Mary Reynolds Babcock

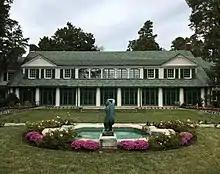
Front facade of Reynolda House showing the forecourt garden.

Construction of Reynolda House was officially completed in 1917, in time for the family to move in for the Christmas season. However, R.J. Reynolds was unable to enjoy it long, as he passed away July 1918 of suspected pancreatic cancer. Mary Reynolds was 9 years old. Shortly after in 1921, her mother remarried to J. Edward Johnston, a teacher who worked on the estate's private school and about 13 years Katharine's junior. Mary wrote in her diary after the marriage: "“At about 7:15, Mother was married to Mr. Johnston. The affair was very quiet. Smith was ring bearer, and Nancy and myself were flower girls. We are trying to keep it quiet, but about the [whole] town knows it.”